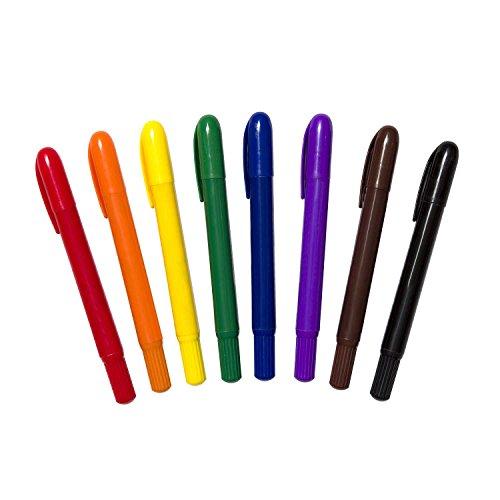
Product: C.R. Gibson 'Color It!' Washable Gel Crayons for Kids, 8 Pack
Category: Toys & Games | Arts & Crafts
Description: Includes 8 gel crayons.
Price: $4.99
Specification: ProductDimensions:4.2x5.2x0.5inches|ItemWeight:1.6ounces|ShippingWeight:1.6ounces(Viewshippingratesandpolicies)|DomesticShipping:ItemcanbeshippedwithinU.S.|InternationalShipping:ThisitemcanbeshippedtoselectcountriesoutsideoftheU.S.LearnMore|ASIN:B01ARN9P9Q|Itemmodelnumber:BKGC-16733|Manufacturerrecommendedage:36months-15years